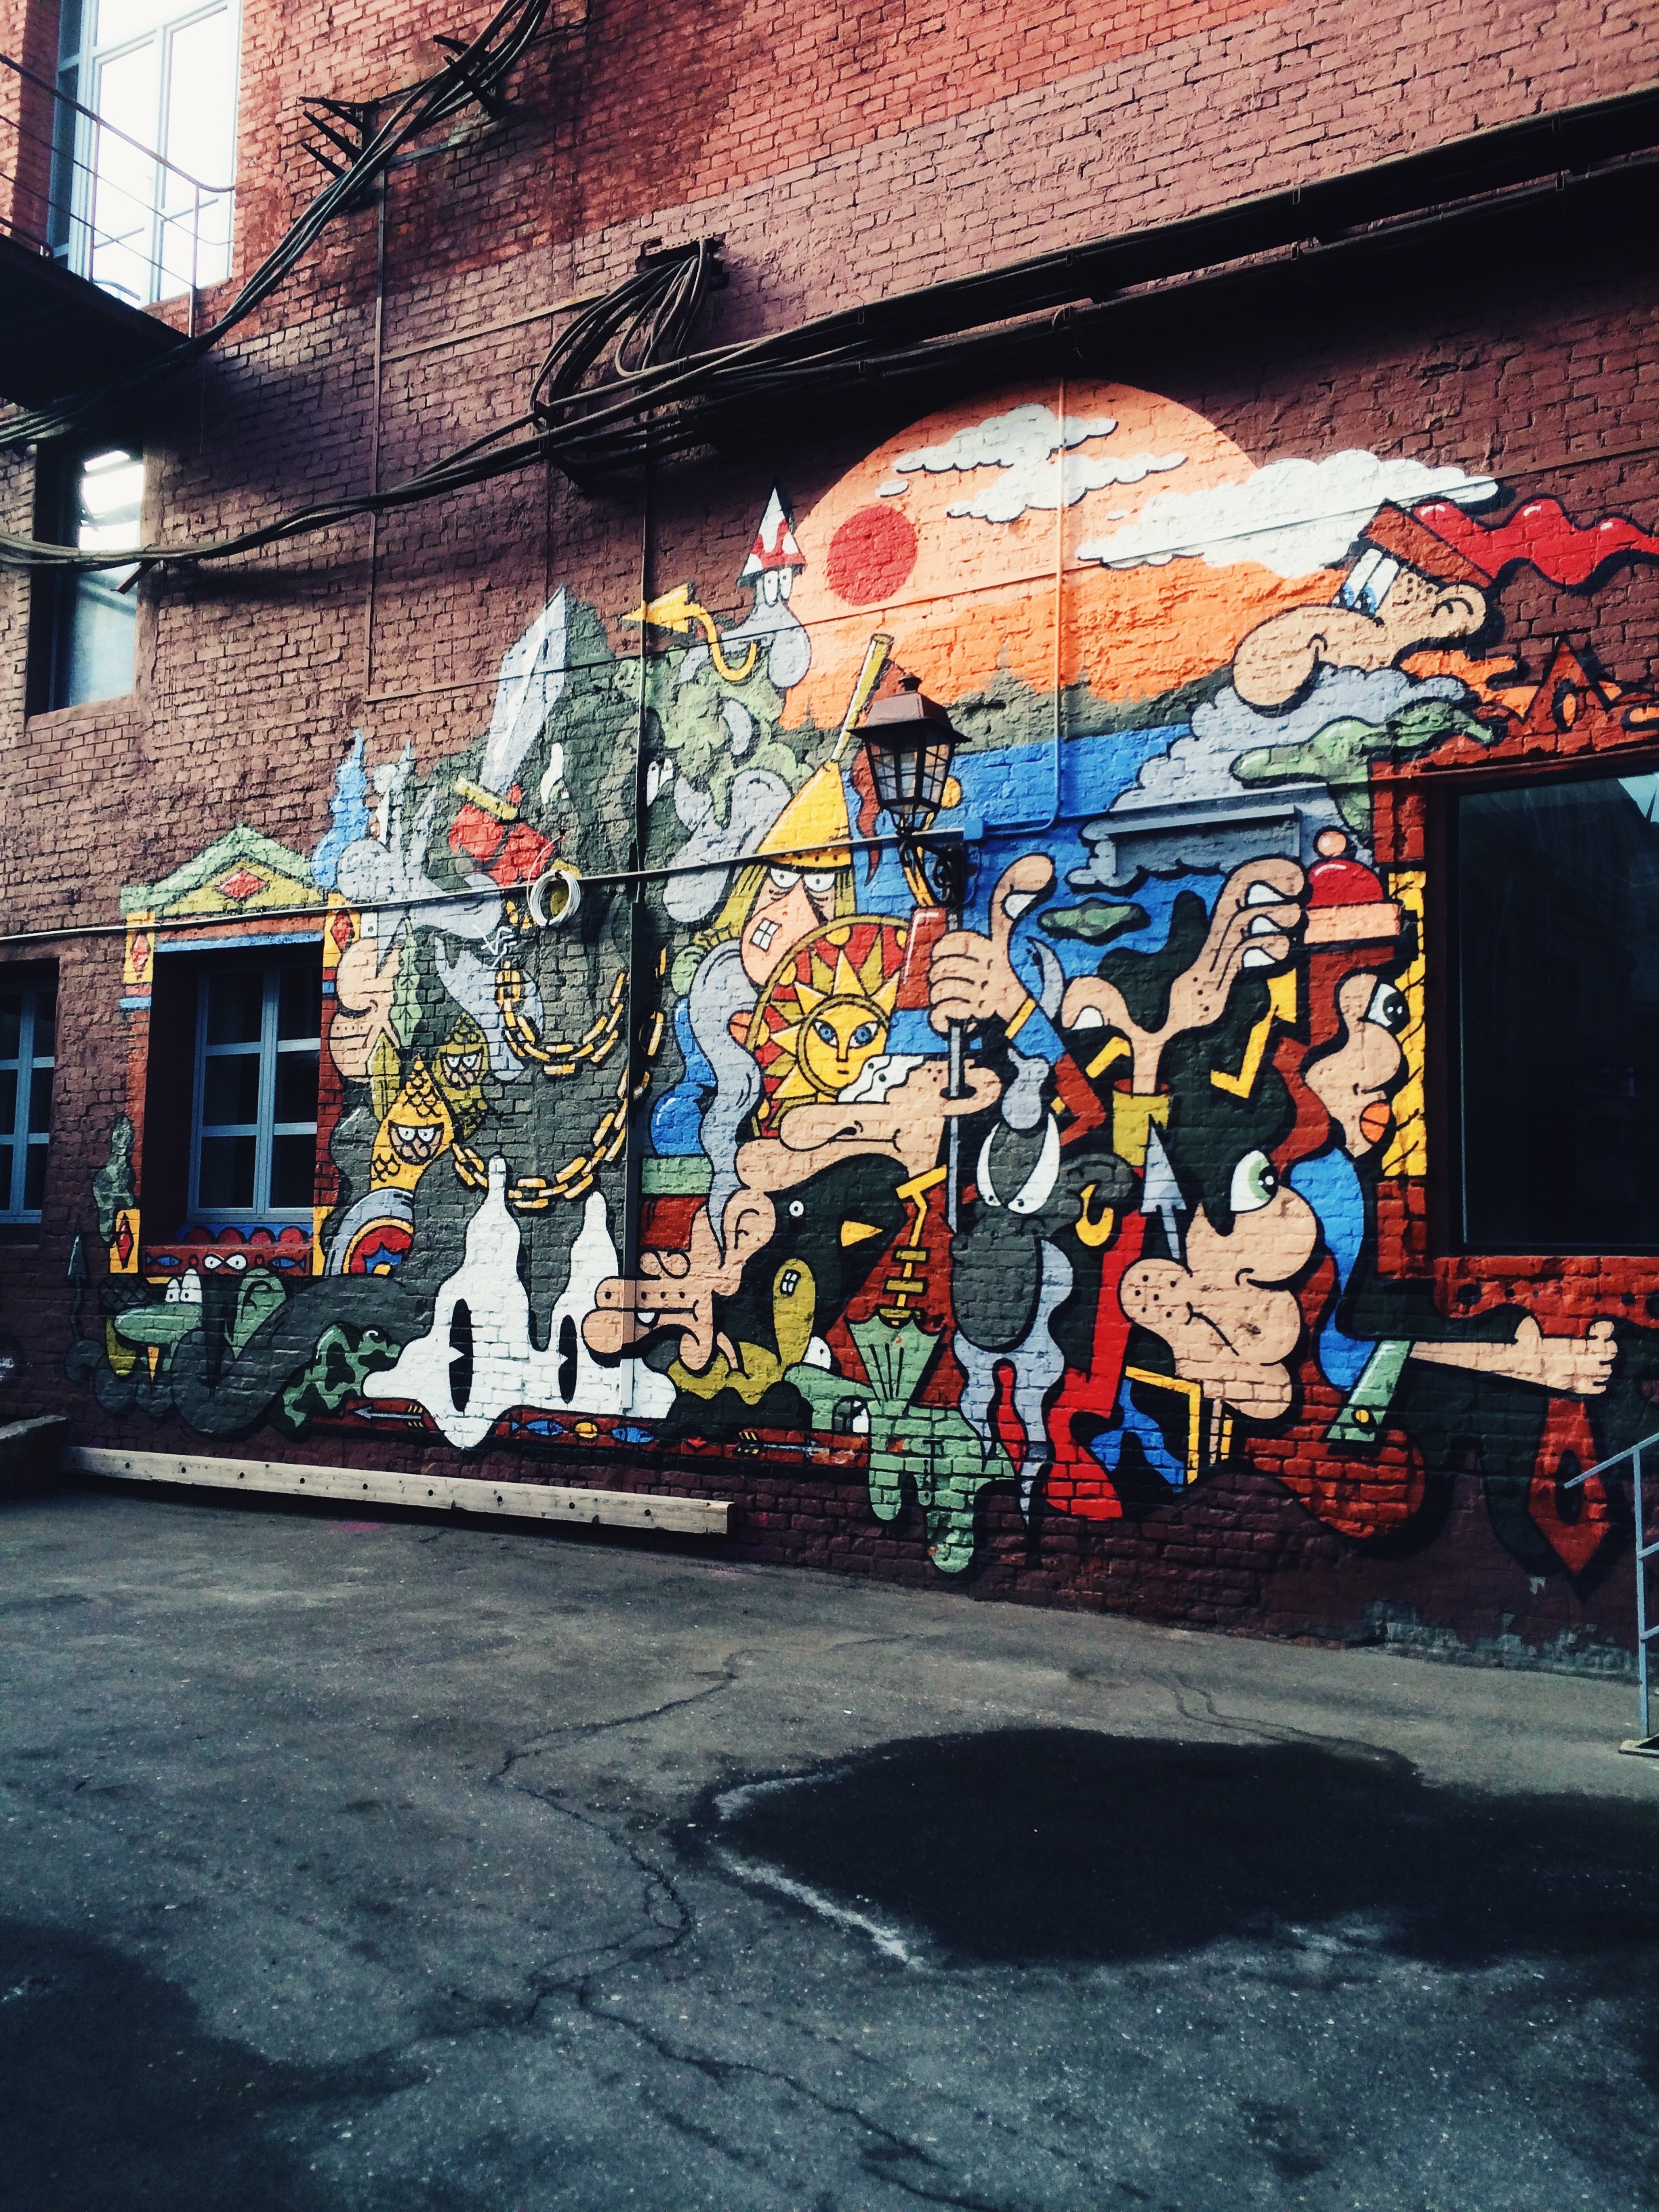
road, street, wall, color, graffiti, street art, art, infrastructure, mural, urban area